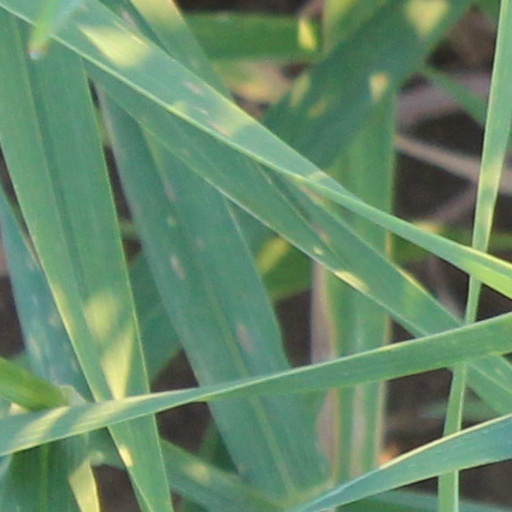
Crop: wheat